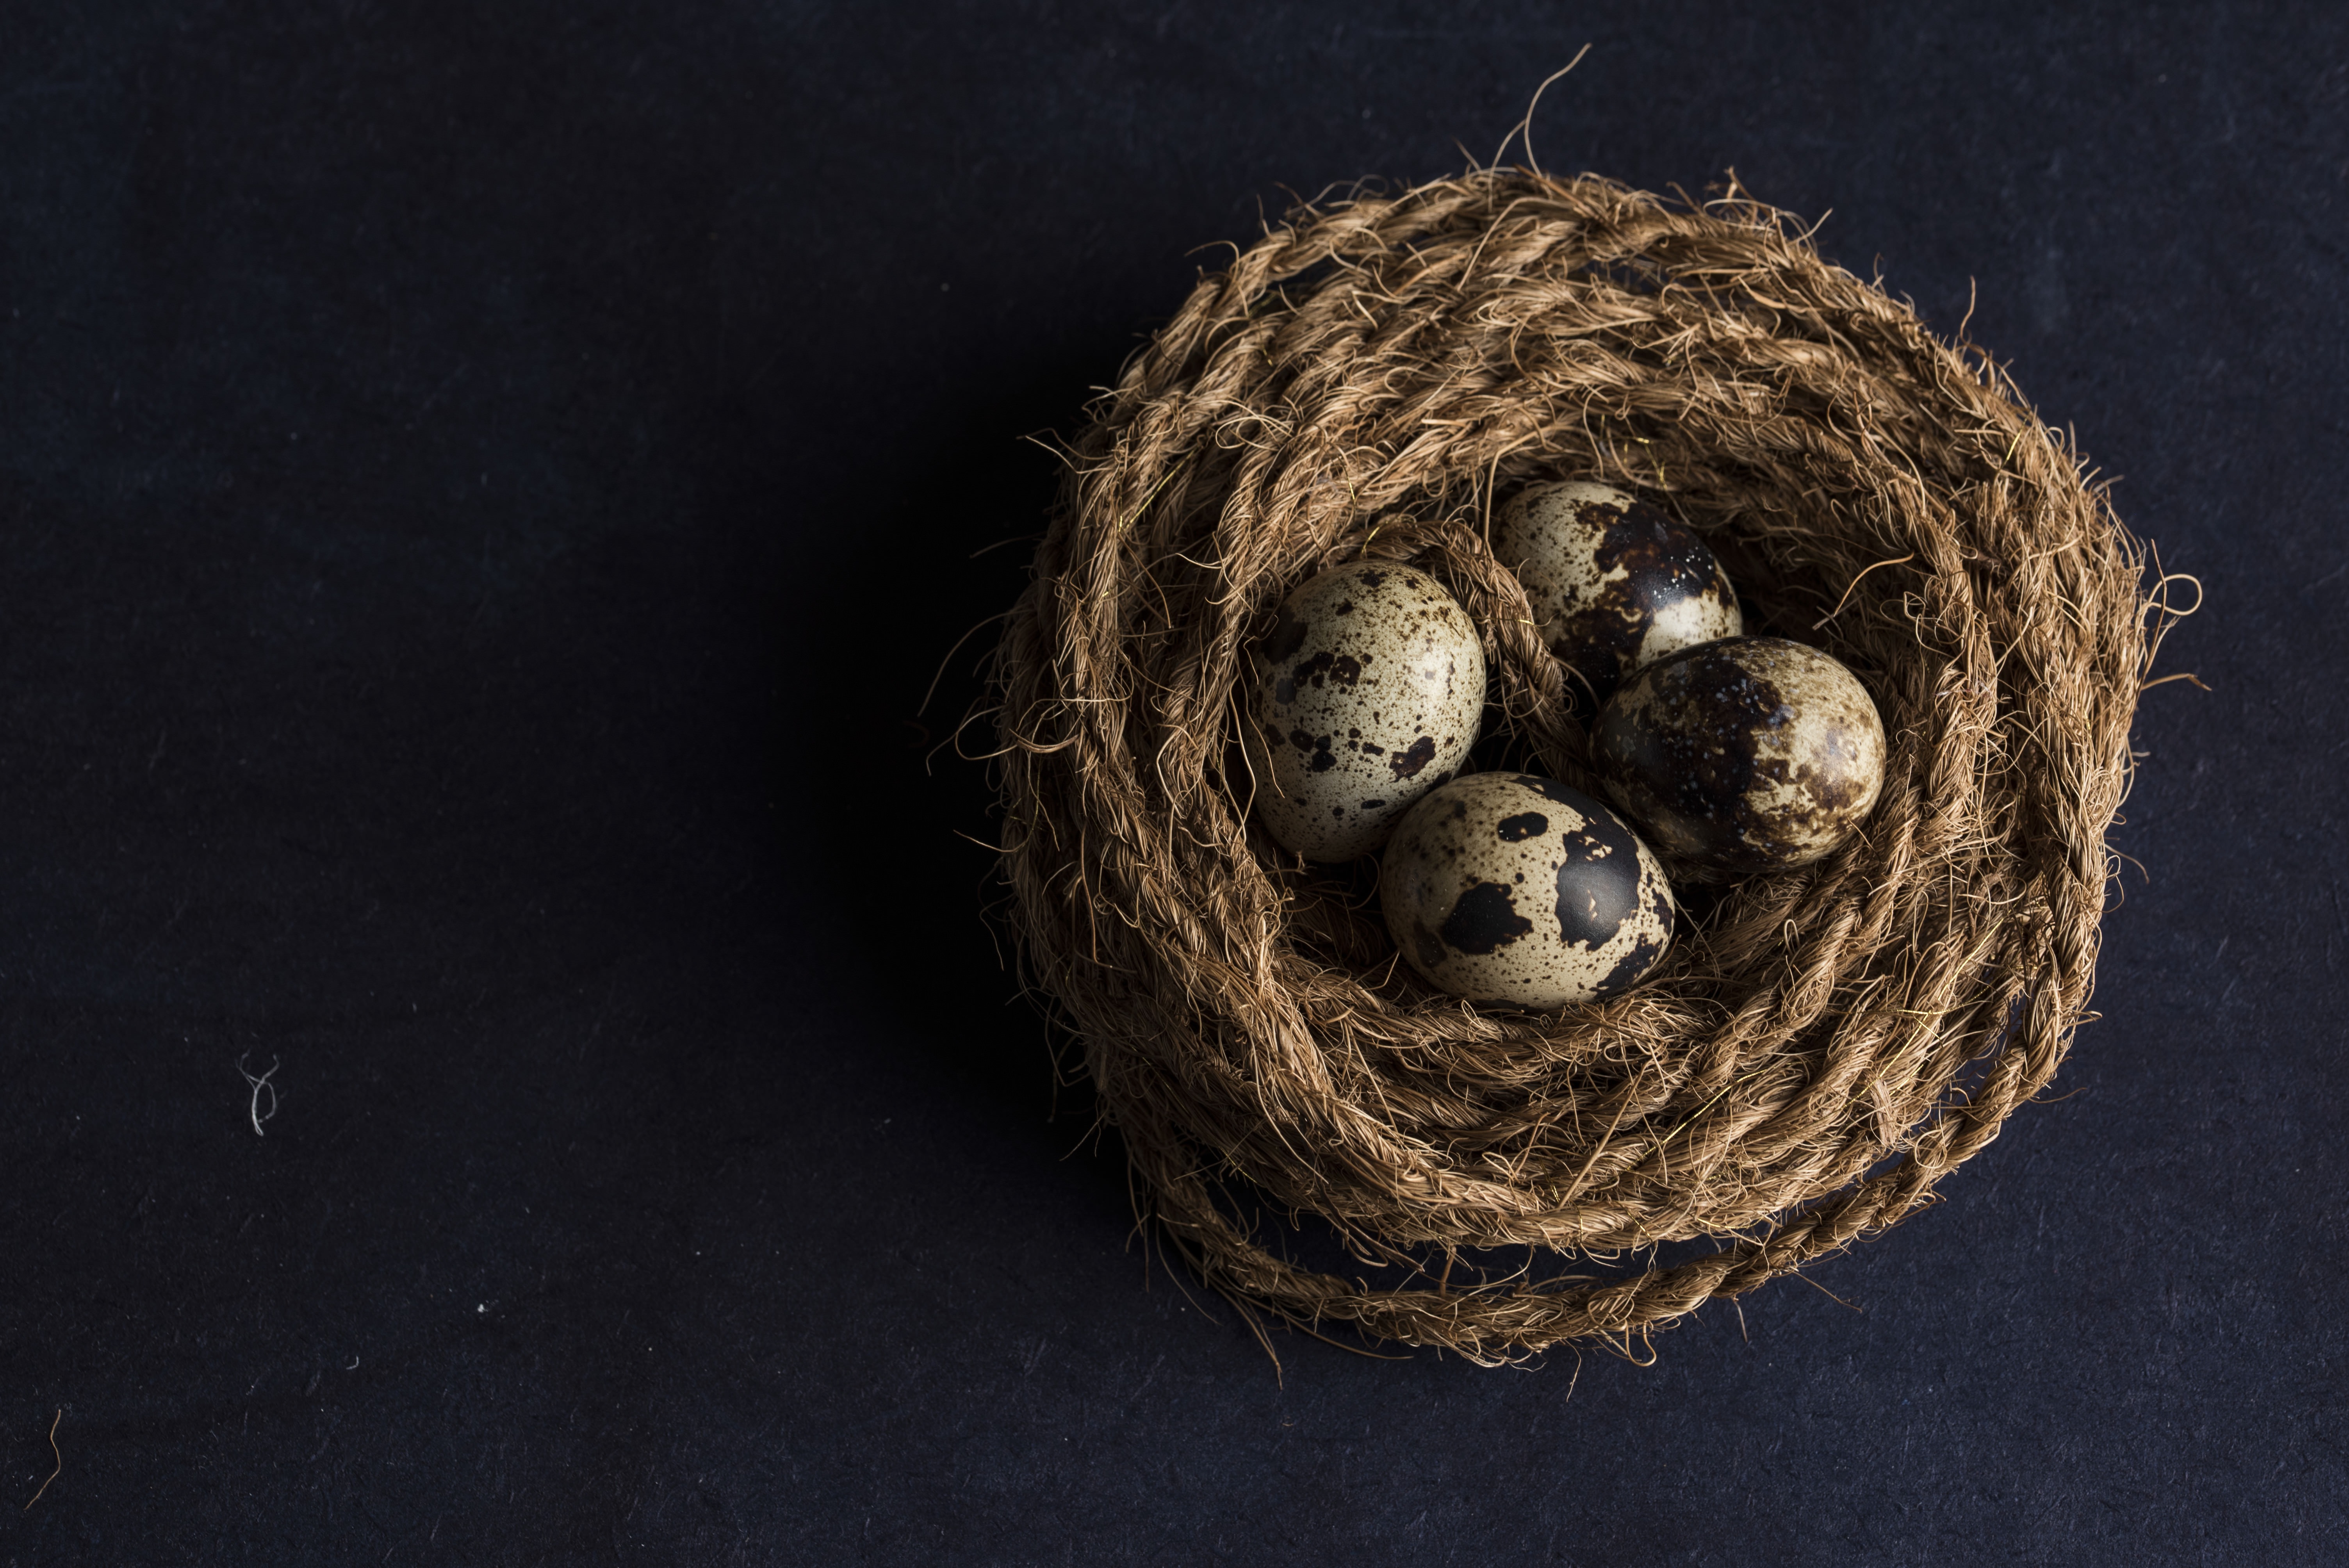
rope, flower, food, color, darkness, still life, shell, close up, sculpture, art, eggs, little, macro photography, still life photography, quail eggs